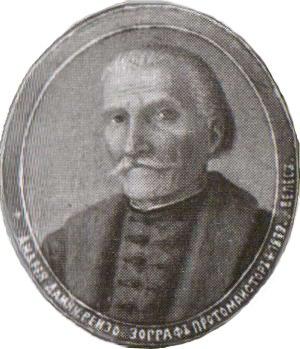
Andreja Damjanov ou Andrey Damyanov, né en 1813 à Papradichté, village situé dans le centre de l'actuelle Macédoine du Nord, et mort en 1878 à Vélès, une ville voisine, est architecte bulgare, l'un des architectes les plus importants des Balkans au XIXᵉ siècle. Son œuvre regroupe plus de quarante édifices, la plupart sont des églises.